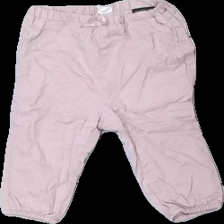
View: front
Type: Trousers
Category: Children
Brand: H&M
Colors: Pink
Material: 100% Cotton
Cut: Regular
Size: 86
Season: All
Price range: 50-100
Recommended usage: Reuse
Description: pink trousers